51st Military Police Battalion

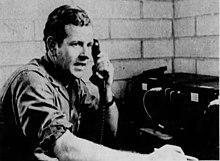
A radio operator of the battalion headquarters receiving a call while setting up the headquarters during 1973 active training at Fort Stewart

The battalion headquarters company was converted into the headquarters and headquarters detachment of the new 51st Military Police Battalion on 1 January 1968 during a reorganization of the South Carolina Army National Guard. The battalion included the 132nd Military Police Company at Florence, the 133rd Military Police Company at Timmonsville, and the 132nd Medical Company (Clearing) at Darlington. In May 1969 the 132nd and 133rd Military Police Companies were called up for state active duty in response to the 1969 Charleston hospital strike. They spent a week in Charleston confronting the strikers.